Abilene, Texas

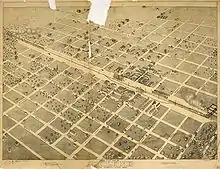
An 1883 map of Abilene

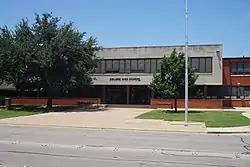
Abilene High School

Established by cattlemen as a stock shipping point on the Texas and Pacific Railway in 1881, the city was named after Abilene, Kansas, the original endpoint for the Chisholm Trail. The T&P had bypassed the town of Buffalo Gap, the county seat at the time. Eventually, a landowner north of Buffalo Gap, Clabe Merchant, known as the father of Abilene, chose the name for the new town. According to a Dallas newspaper, about 800 people had already begun camping at the townsite before the lots were sold. The town was laid out by Colonel J. Stoddard Johnson, and the auction of lots began early on March 15, 1881. By the end of the first day, 139 lots were sold for a total of $23,810, and another 178 lots were sold the next day for $27,550.